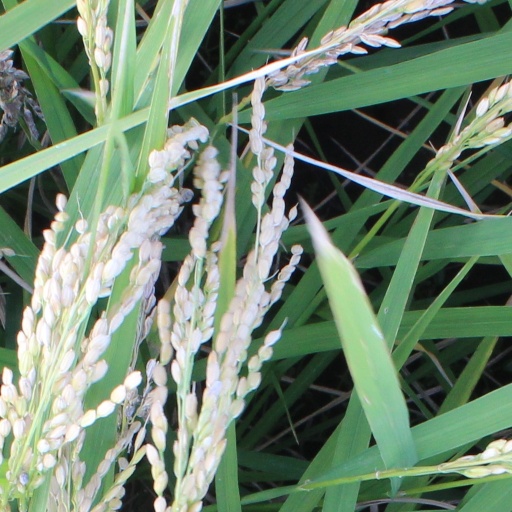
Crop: rice